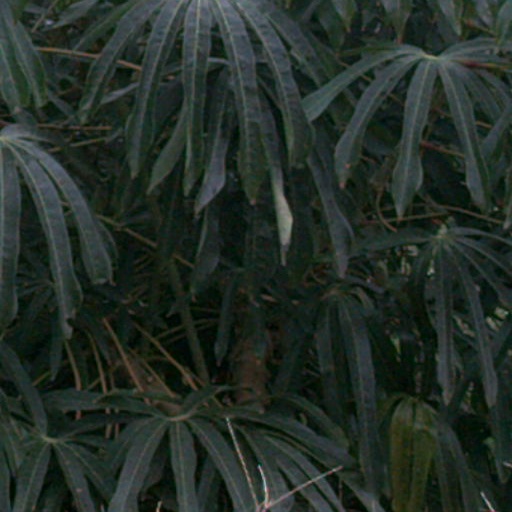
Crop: cassava